A Real Girl

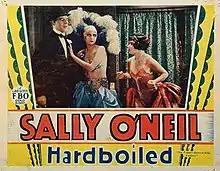

A Real Girl is a 1929 American silent film directed by Ralph Ince and starring Sally O'Neil, Donald Reed and Lilyan Tashman. It is also known by the alternative title of Hardboiled.